Kreuzberg (Tempelhofer Berge)

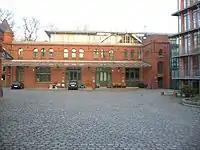
Victoria Quarter: The former workshops of cartwrights and carpenters of the brewery.

Since 1935 Konrad Zuse experimented in the construction of computers in his parents' flat, moving with them into their new flat on Methfesselstraße 10, the street leading up the Kreuzberg. In September 1940 Zuse presented his experimental computer Z2, covering several rooms in the parental flat, to experts of the Deutsche Versuchsanstalt für Luftfahrt (DVL).